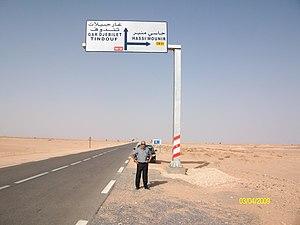
La mine de Gar Djebilet est une mine de fer située à Tindouf en Algérie; elle est l'une des plus grandes mines de fer dans le monde. Ses réserves sont estimées à 3,5 milliards de tonnes, dont 1,7 milliard de tonnes sont exploitables.